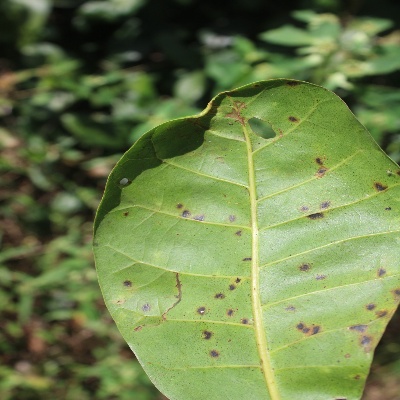
Crop: Cashew
Condition: anthracnose